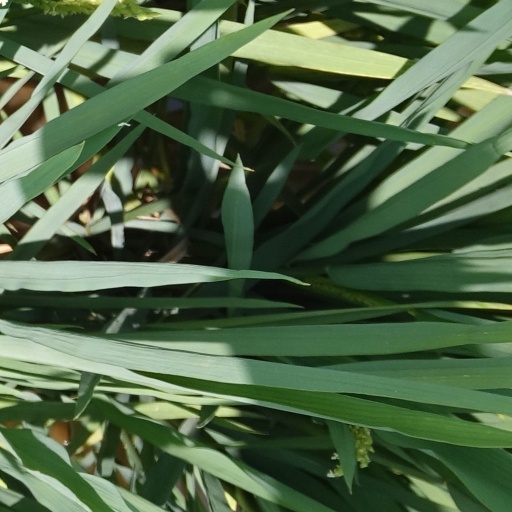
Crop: rice